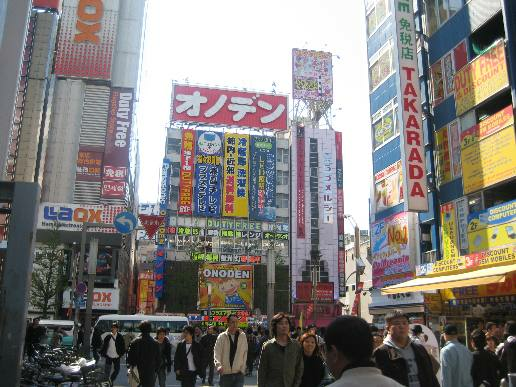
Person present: Yes